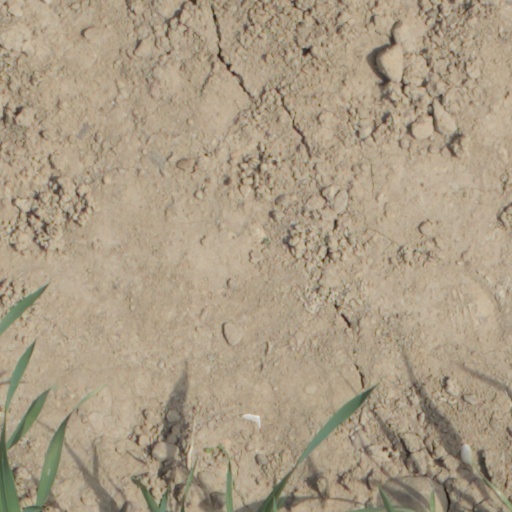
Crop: wheat